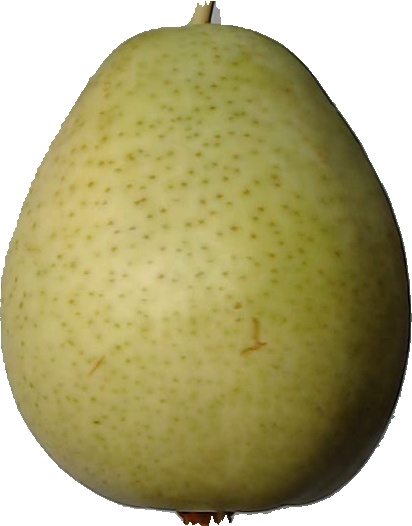
Label: pear_1